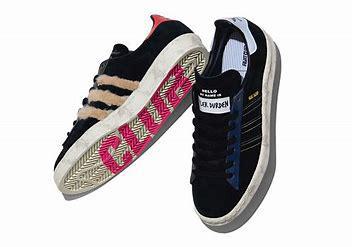
Brand: Adidas
Model: Campus 80S